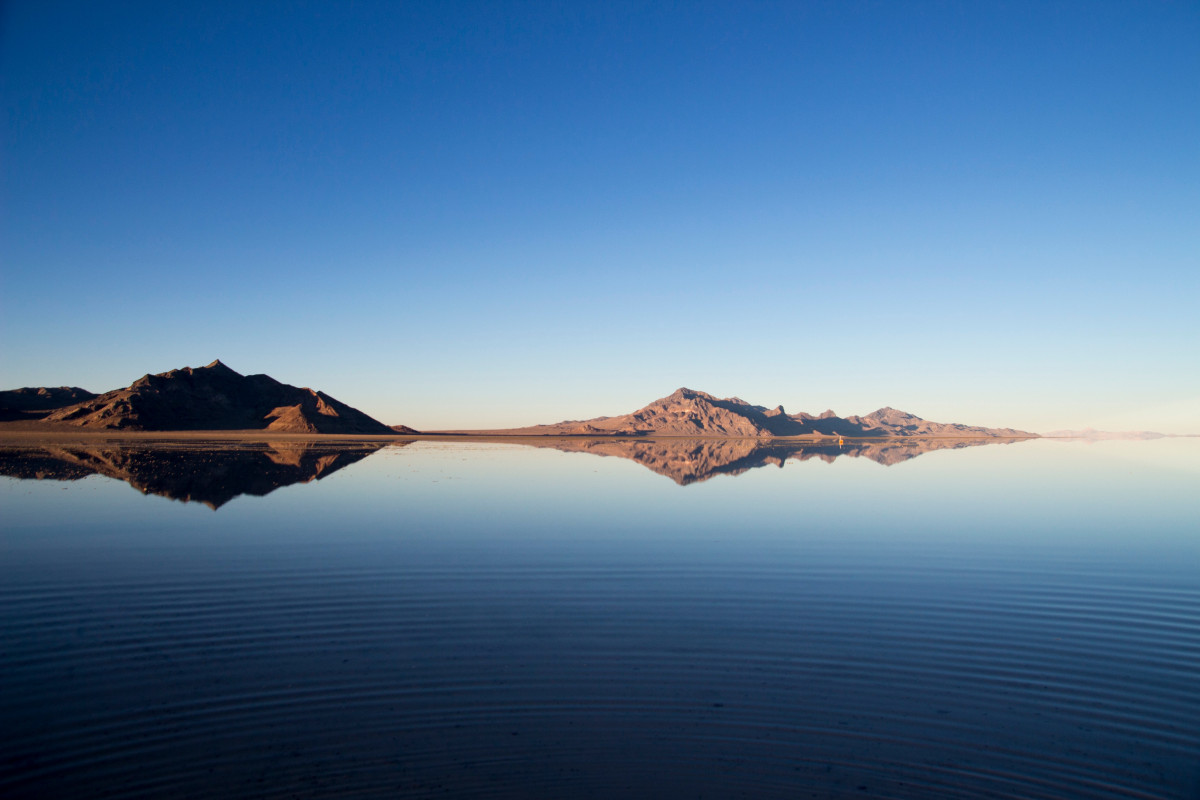
Tags: coast, water, horizon, mountain, sky, sunrise, morning, lake, dawn, dusk, evening, reflection, calm, bay, reservoir, still, loch